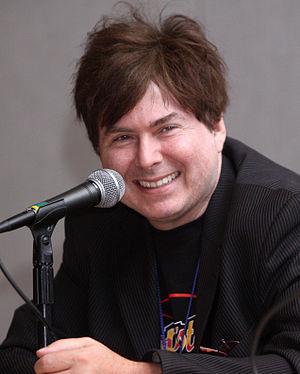
Quinton Flynn est un acteur et producteur américain né le 10 octobre 1964 à Cleveland, Ohio.